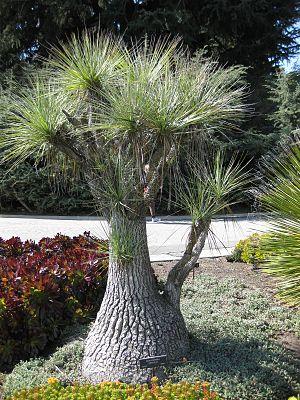
Diverses choses sont appelées ou surnommées pied d'éléphant en raison de leur forme évasée vers le bas.